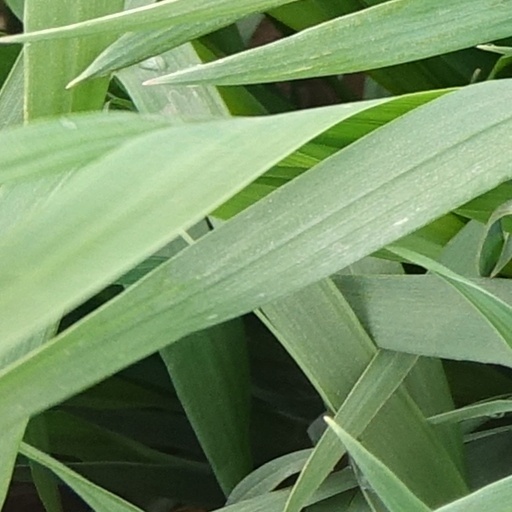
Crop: wheat